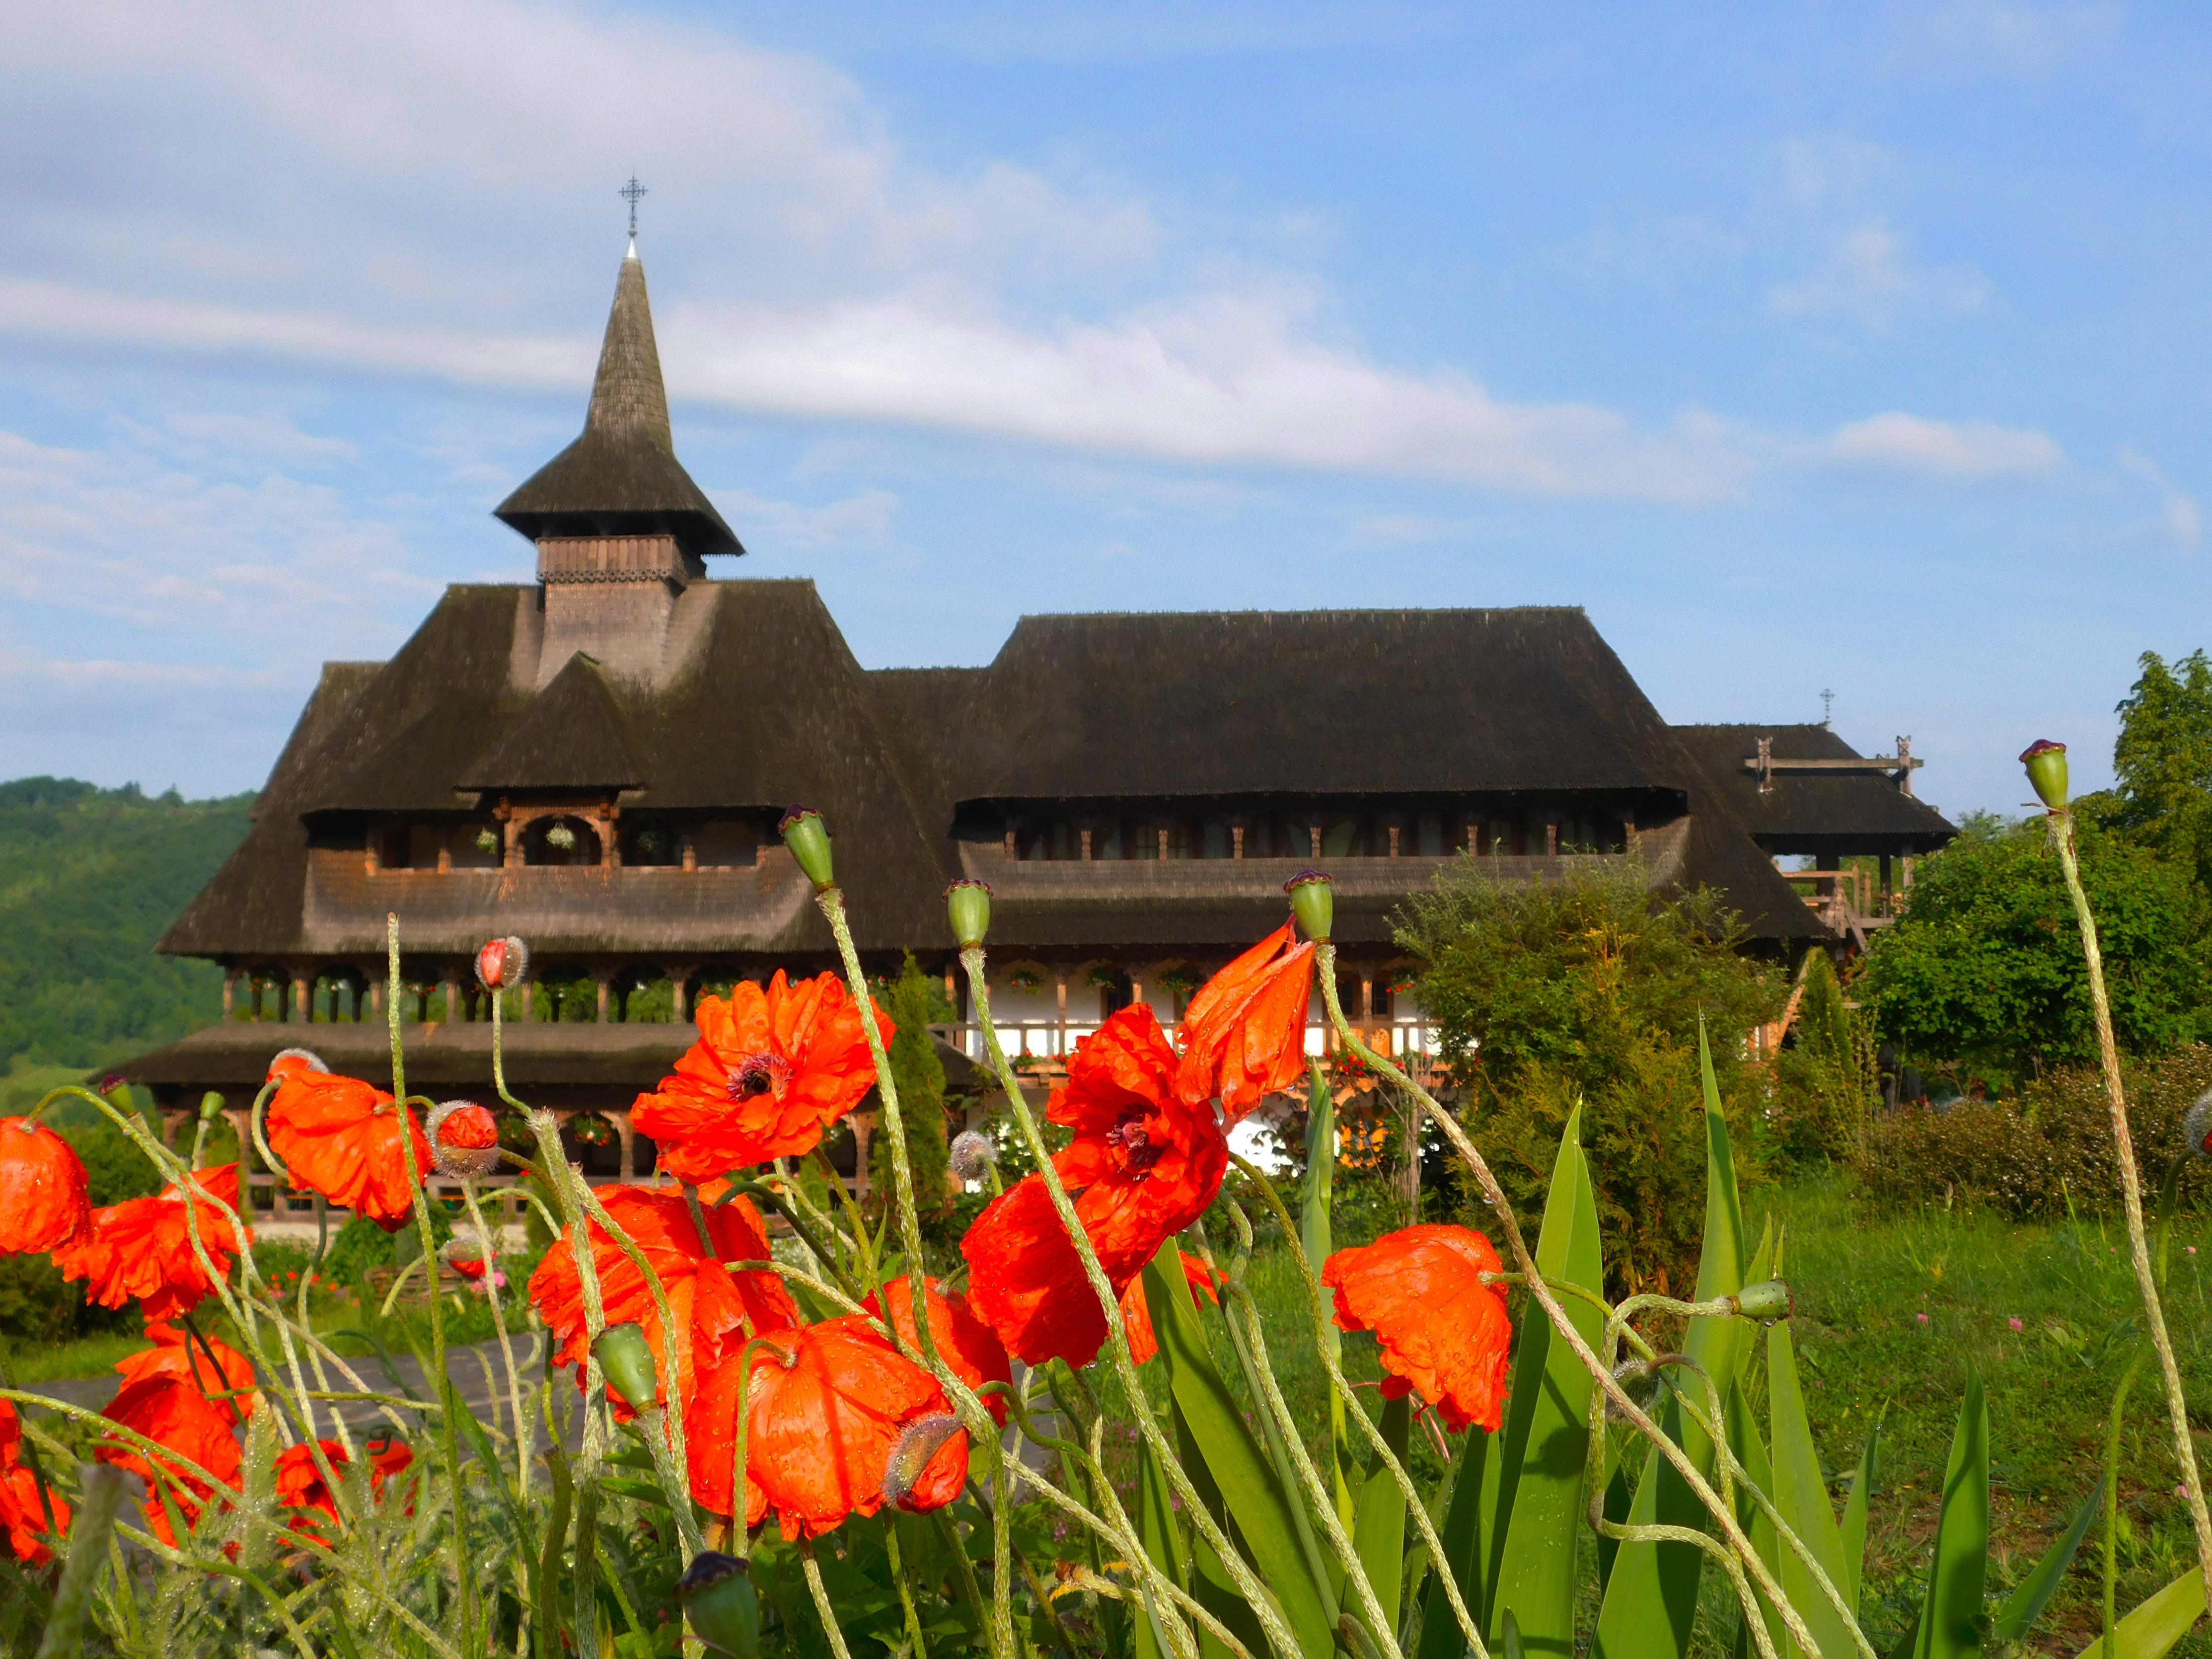
architecture, plant, meadow, prairie, flower, europe, religion, garden, flora, monastery, unique, romania, architectural, rural area, flowering plant, monastic, barsana, land plant